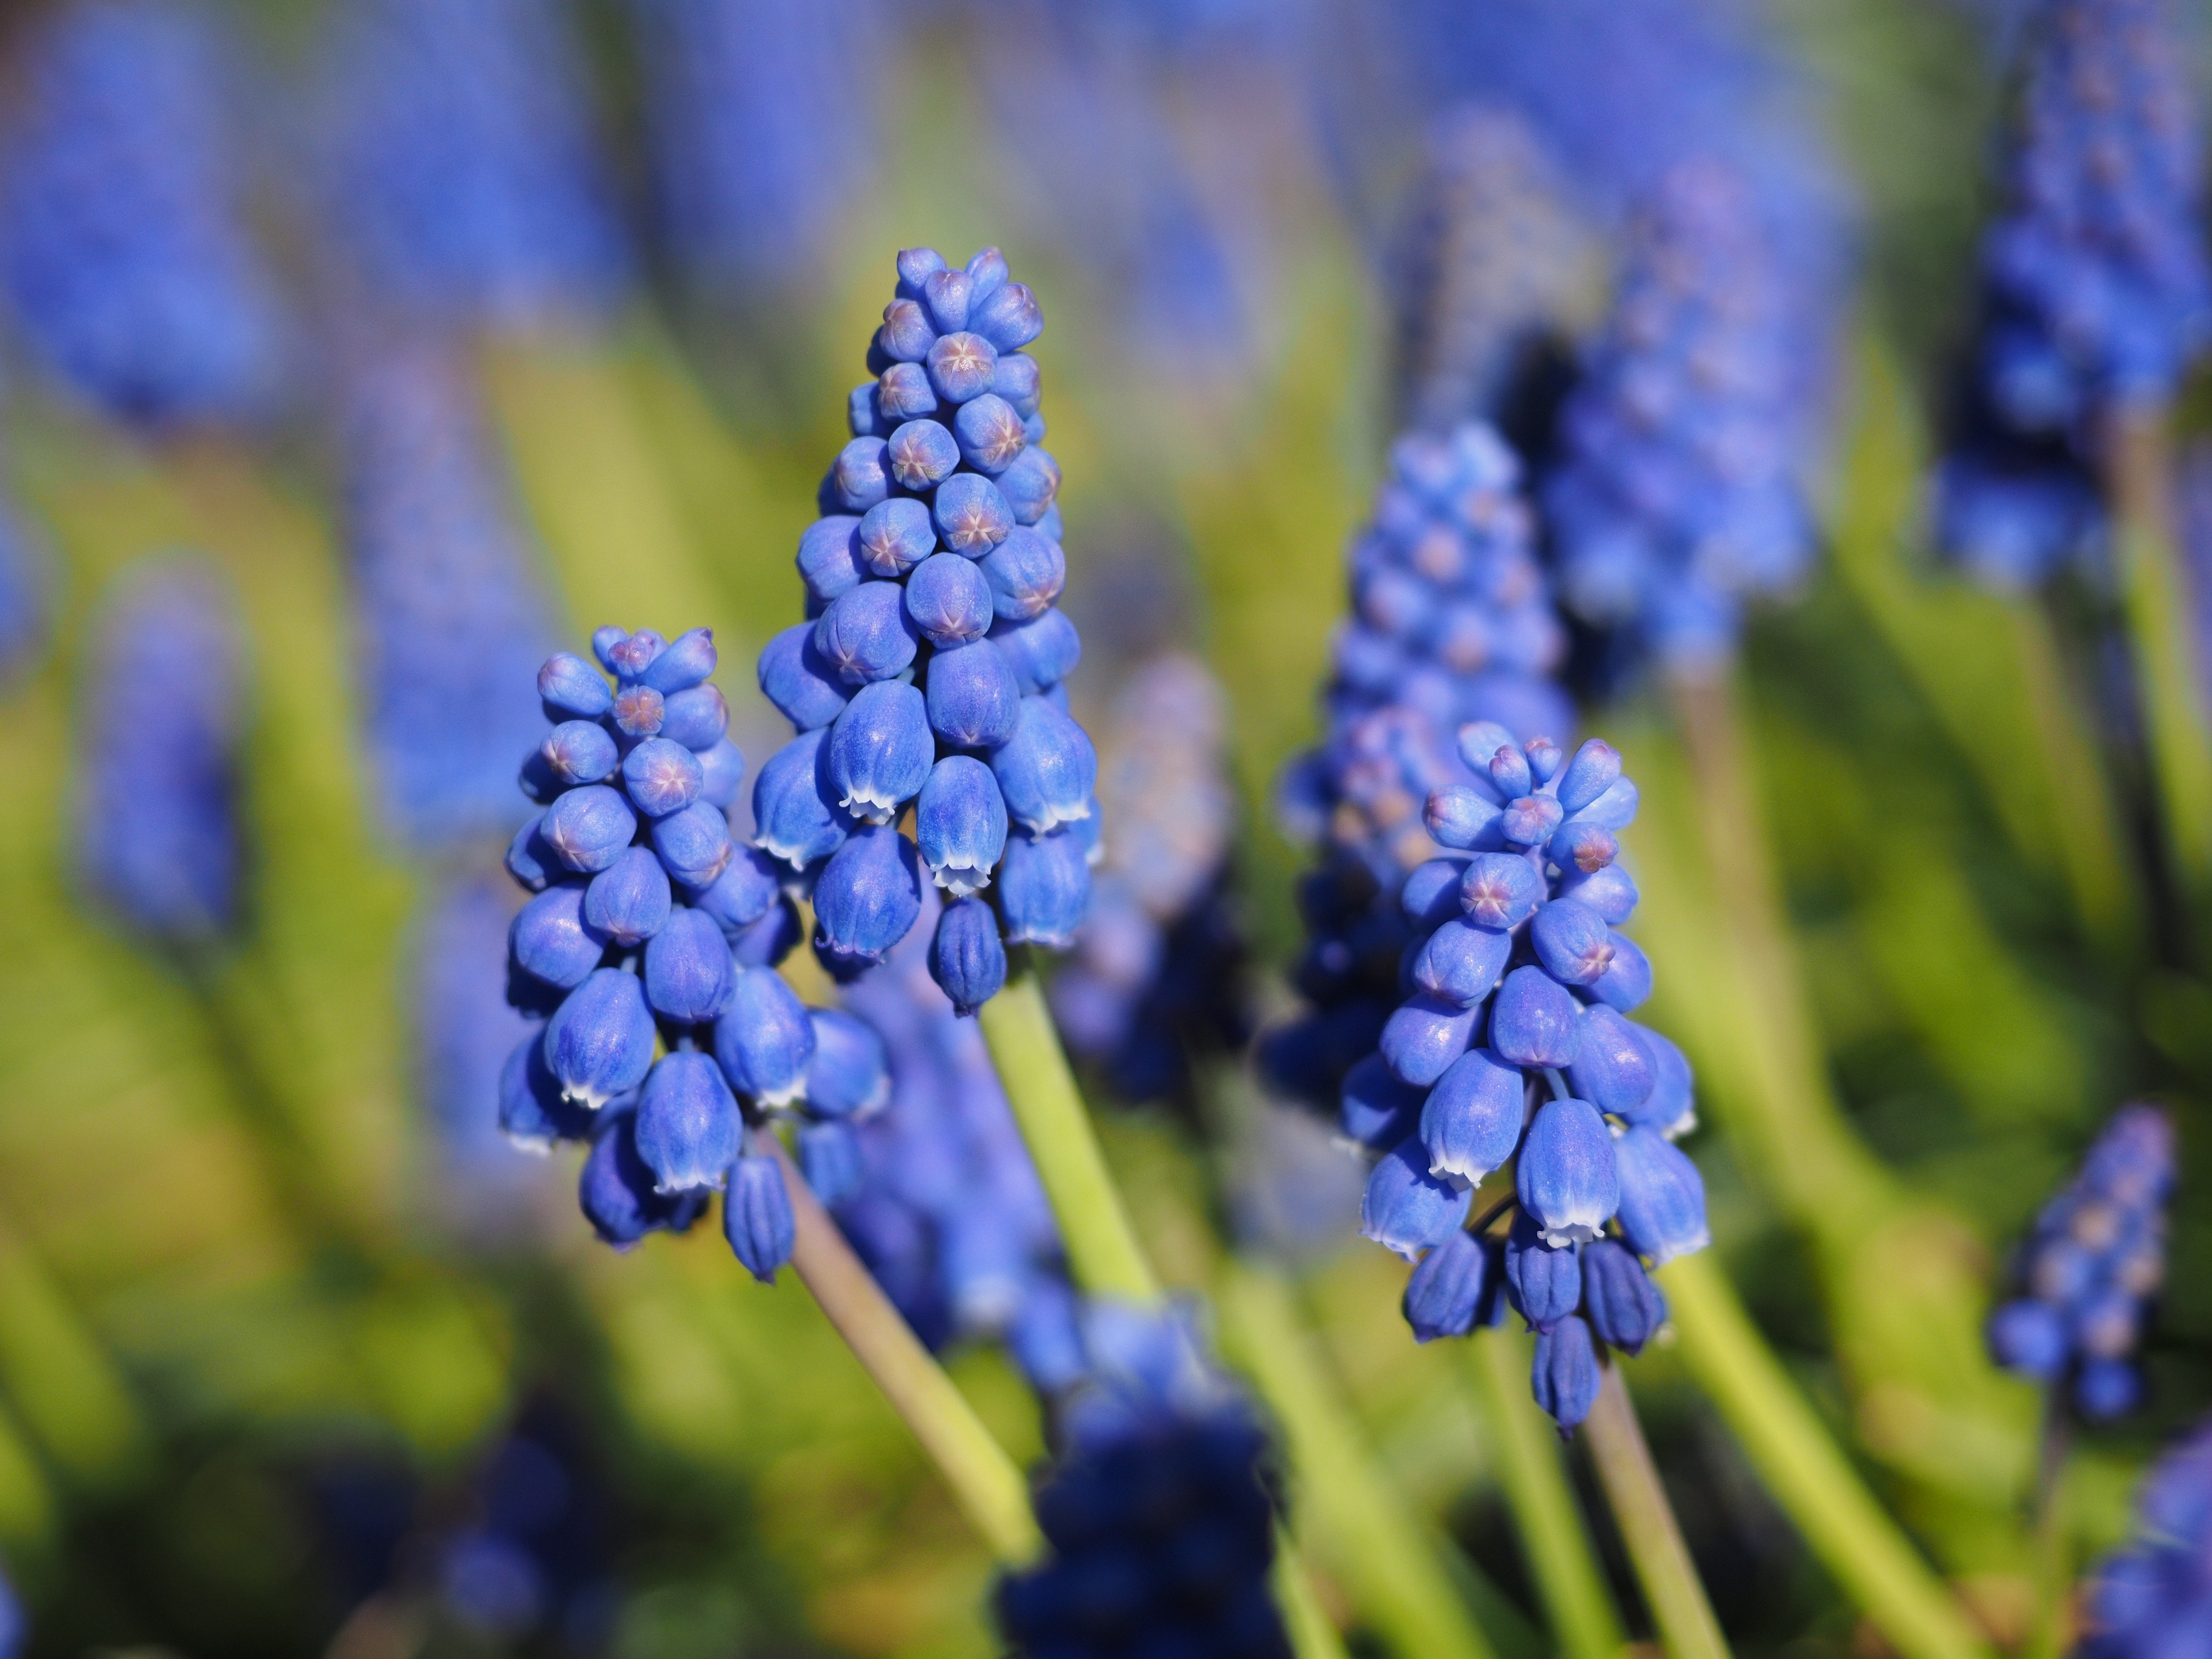
nature, blossom, plant, flower, bloom, bell, spring, produce, botany, blue, colorful, garden, flora, lavender, wildflower, bright, muscari, hyacinth, macro photography, ornamental plant, garden plant, flowering plant, inflorescences, asparagaceae, muscari neglectum, asparagus plant, traubenf rmige inflorescences, common grape hyacinth, muscari botryoides, vineyard traubenhyazinthe, muscari racemosum, overlooked traubenhyazinthe, unrecognized traubenhyazinthe, muscari armeniacum, land plant, english lavender